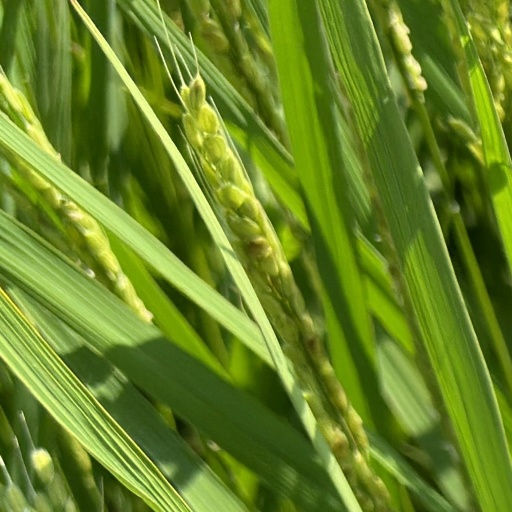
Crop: rice